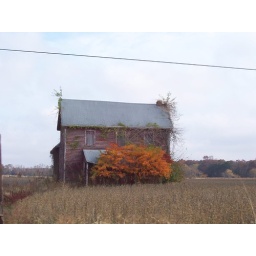
old house by road